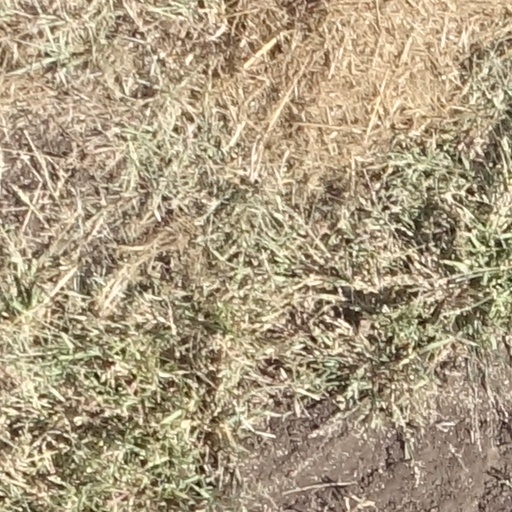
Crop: sorghum